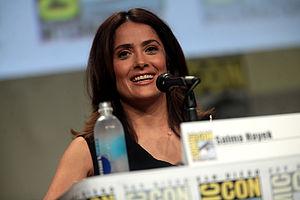
Insurrection est un drame réalisé par Wayne Blair et sorti en 2015.
Everly est un film d'action américain réalisé par Joe Lynch et sorti en 2015.